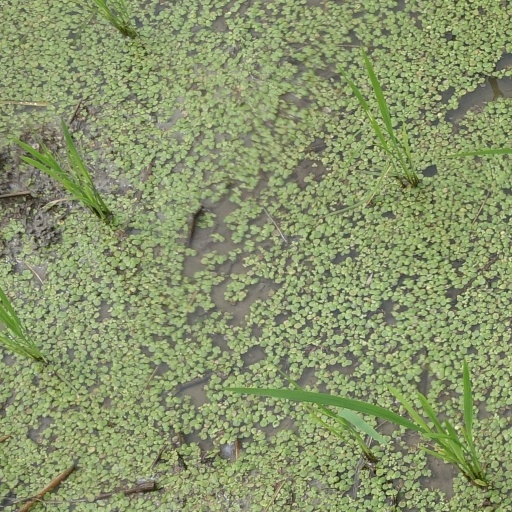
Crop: rice